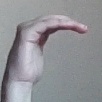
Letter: haa